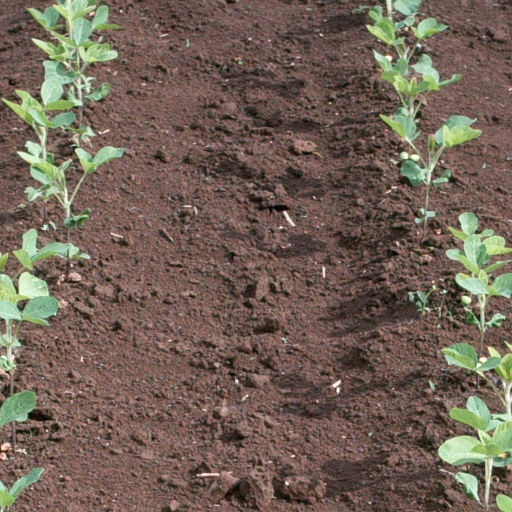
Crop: soybean